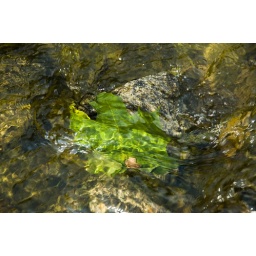
This leaf was mometarily hung up on a rock before continuing down the river and over Webster's Falls.